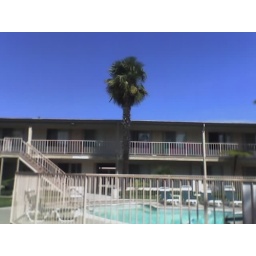
Sitting in a chair by the front door of my brother's apartment. I miss that pool.